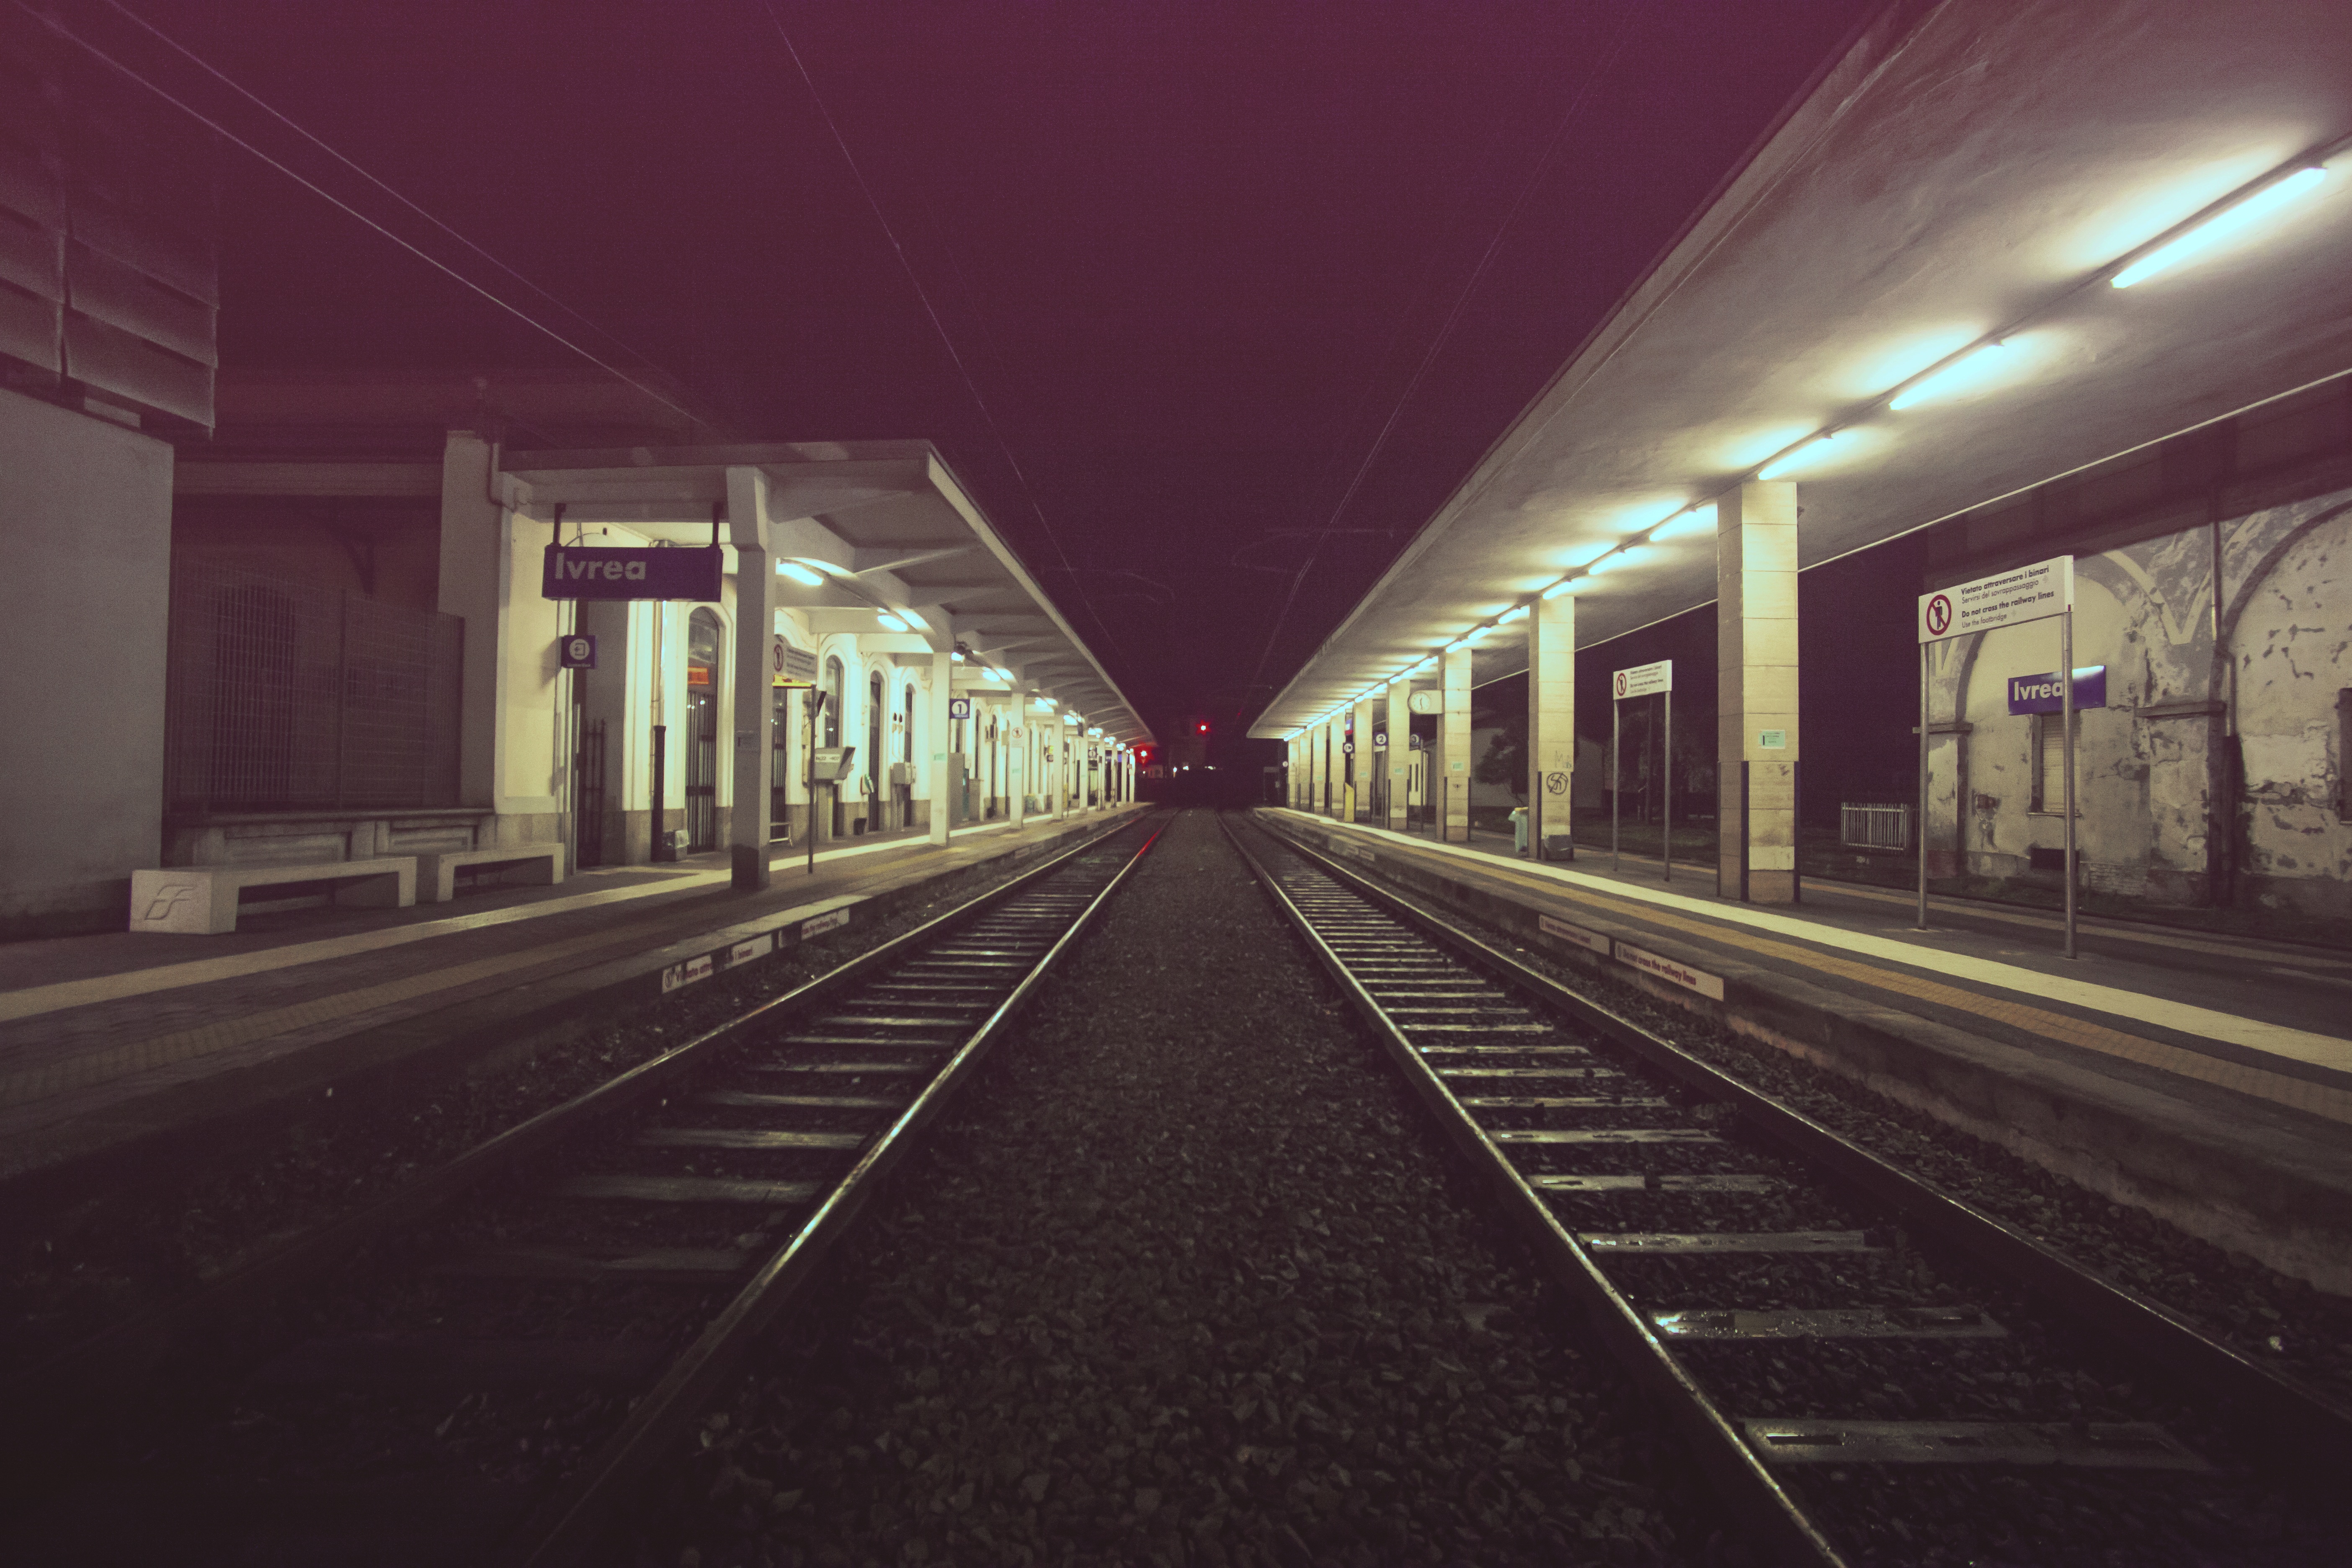
light, track, night, city, urban, subway, metro, transportation, transport, line, subterranean, platform, darkness, lane, public transport, rails, symmetry, railway station, shape, railroad tracks